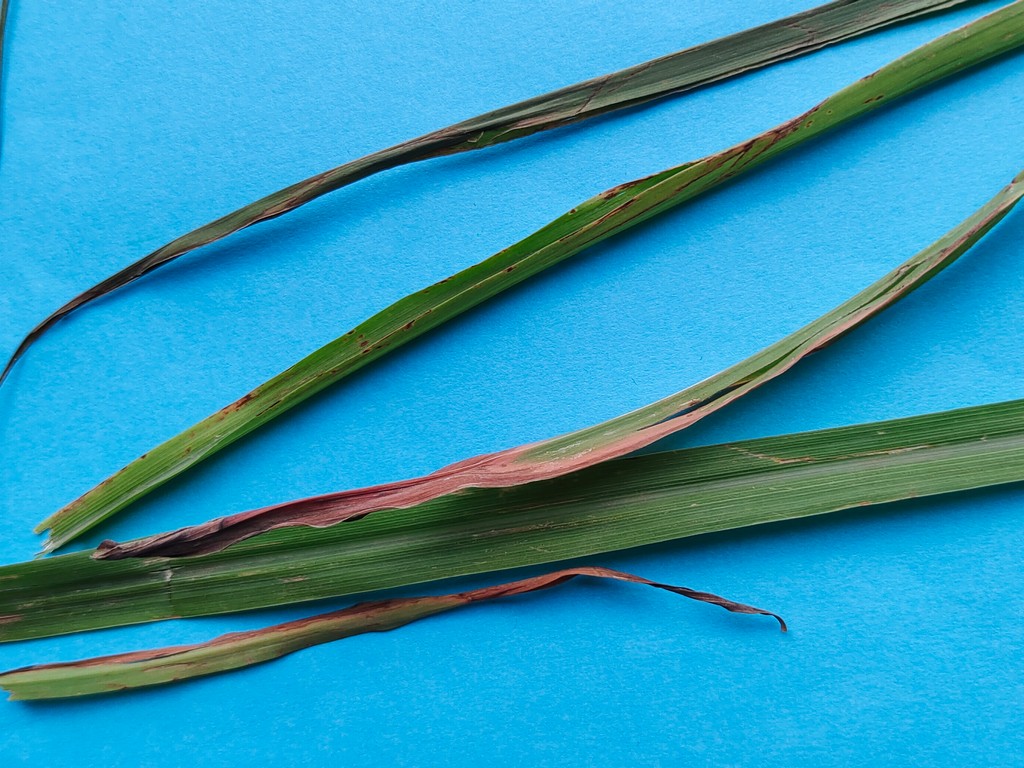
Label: Unhealthy